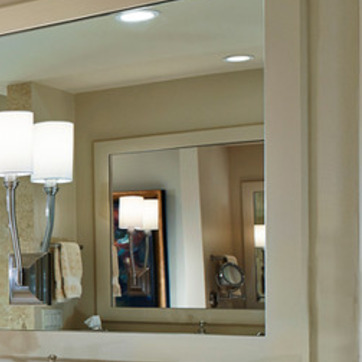
Material: mirror